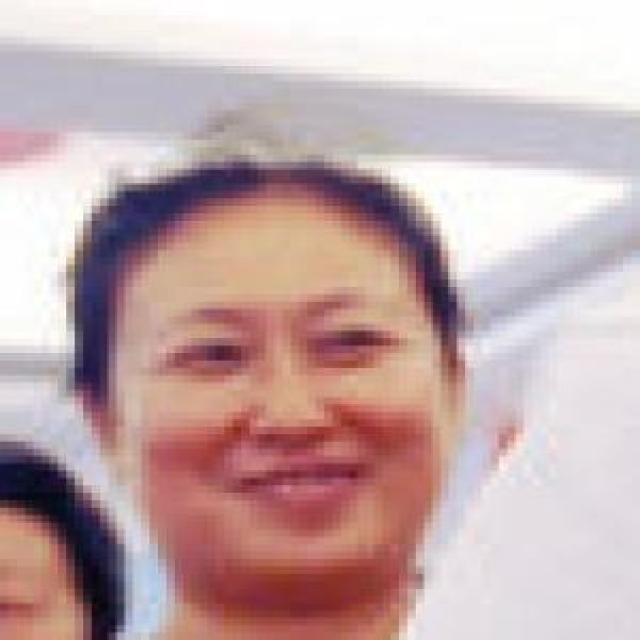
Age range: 45-64